Forest of Dean (UK Parliament constituency)

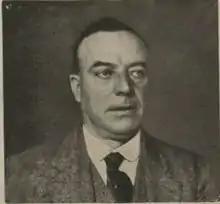
Purcell

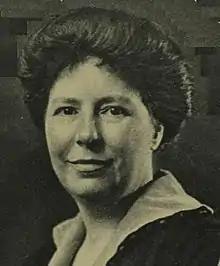
Tennant

A general election was due to take place by the end of 1915. By the autumn of 1914, the following candidates had been selected to contest that election. Due to the outbreak of war, the election never took place;